Montagnard (Vietnam)

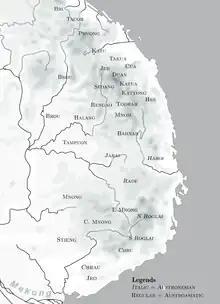
Distribution of ethno-linguistic groups in the Central Highlands of Vietnam

Montagnards is an umbrella term for the various indigenous peoples of the Central Highlands of Vietnam. The French term signifies a mountain dweller, and is a carryover from the French colonial period in Vietnam. In Vietnamese, they are known by the term người Thượng, although this term can also be applied to other minority ethnic groups in Vietnam. In modern Vietnam, both terms are archaic, and indigenous ethnic groups are referred to as "đồng bào Tây Nguyên" or "dân tộc thiểu số" Tây Nguyên. Earlier they were referred to pejoratively as mọi. Sometimes the term Degar (Đềga) is used for the group as well. Most of those living in the United States refer to themselves as Montagnards, while those living in Vietnam refer to themselves by their individual ethnic group.